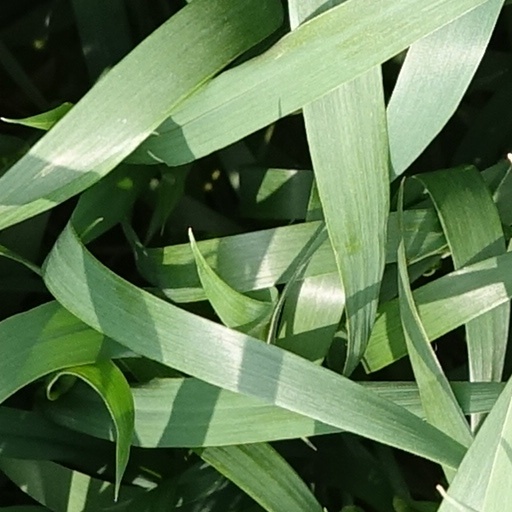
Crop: wheat